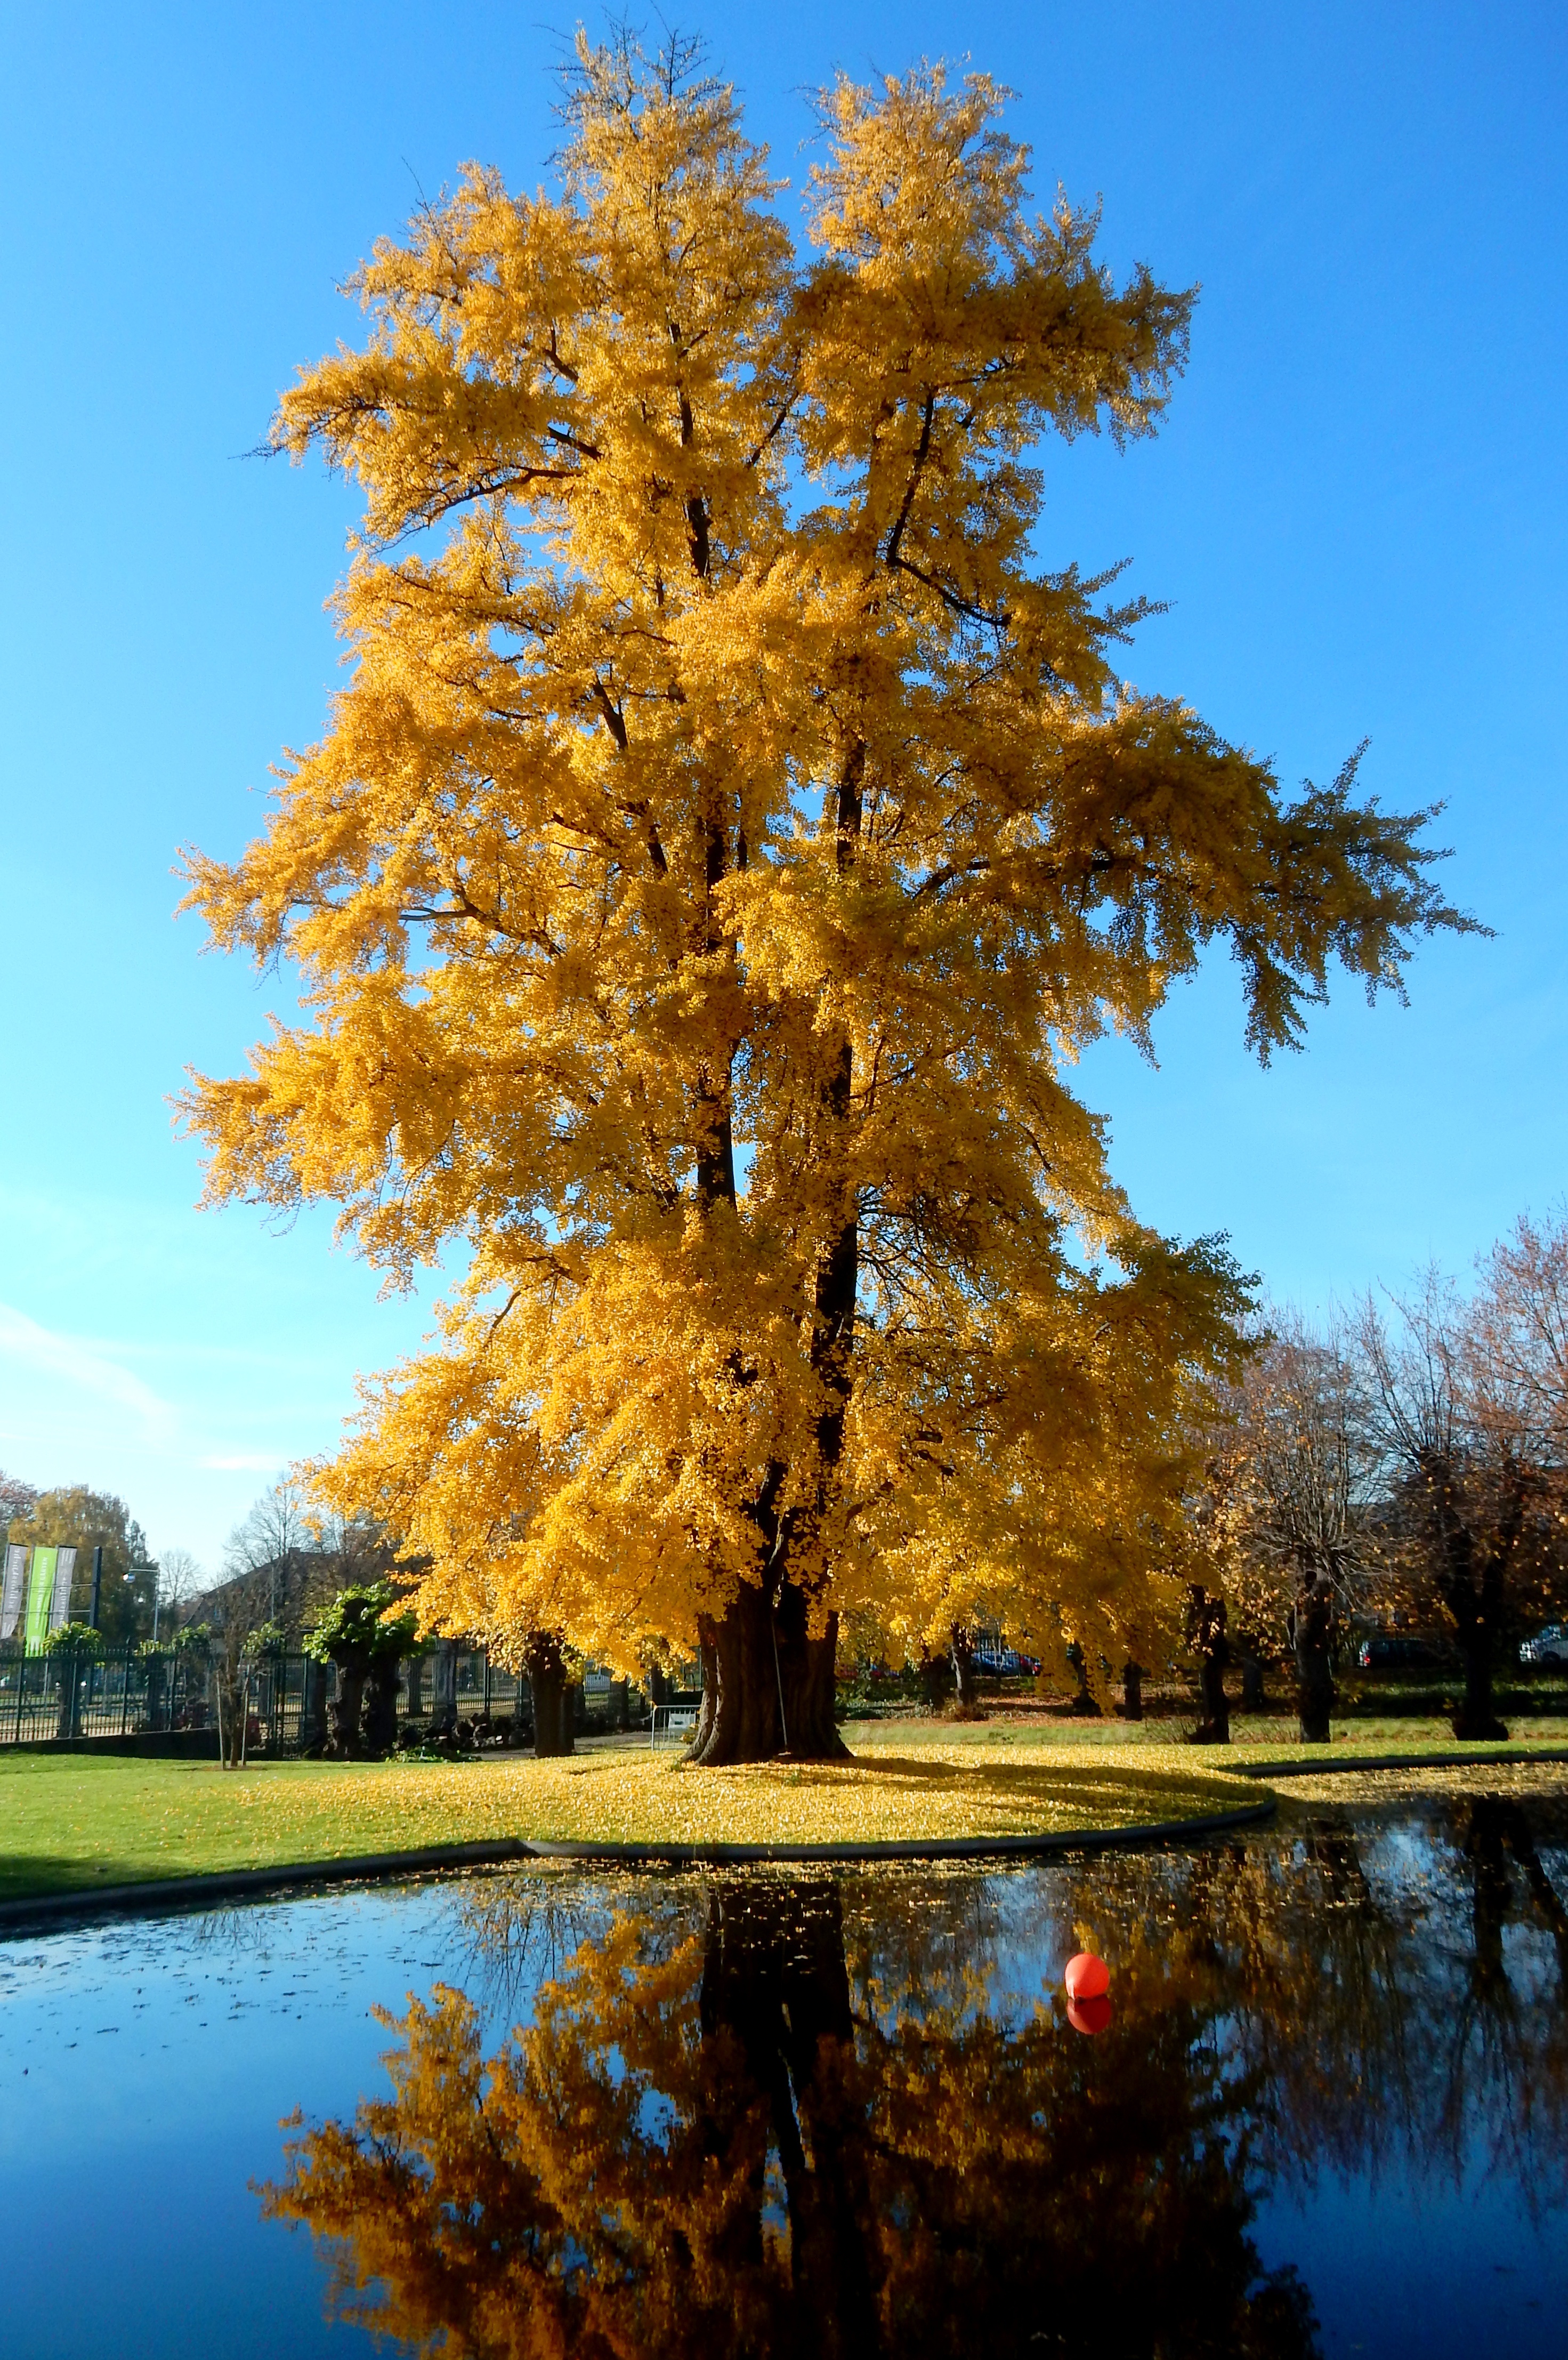
tree, nature, branch, light, plant, leaf, flower, golden, reflection, autumn, yellow, season, leaves, gold, fall color, fall foliage, larch, golden autumn, maidenhair tree, woody plant, land plant